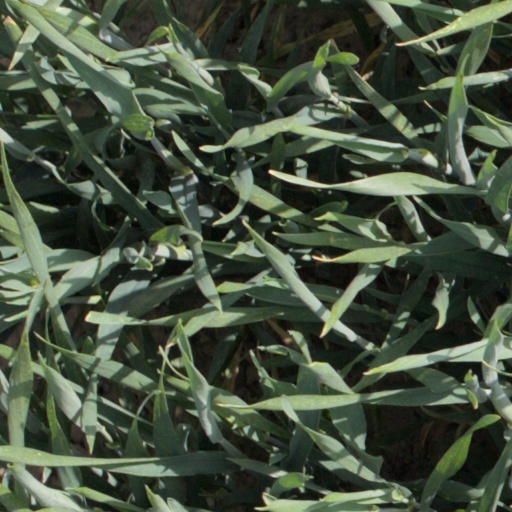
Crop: wheat